The Show (1995 film)

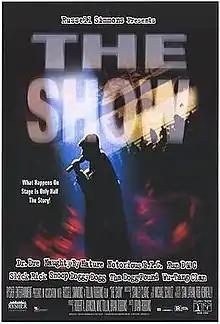
Home video poster

The Show is a 1995 American documentary film about hip hop music. It was directed by Brian Robbins (in his feature directorial debut) and featured interviews with some of hip hop's biggest names. Def Jam founder Russell Simmons stars in and narrates the film. The film grossed $1,482,892 in its opening weekend and $2,702,578 during its theatrical run.